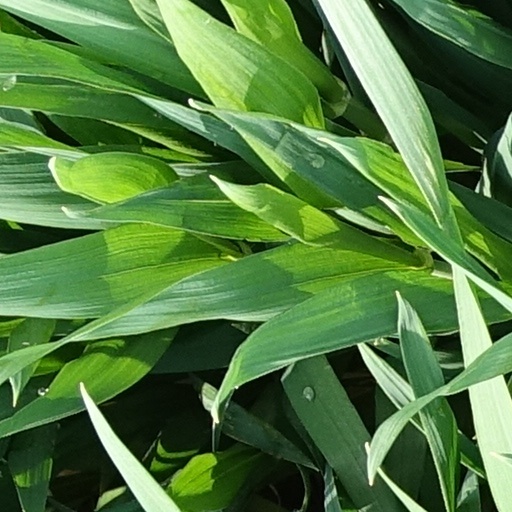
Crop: wheat